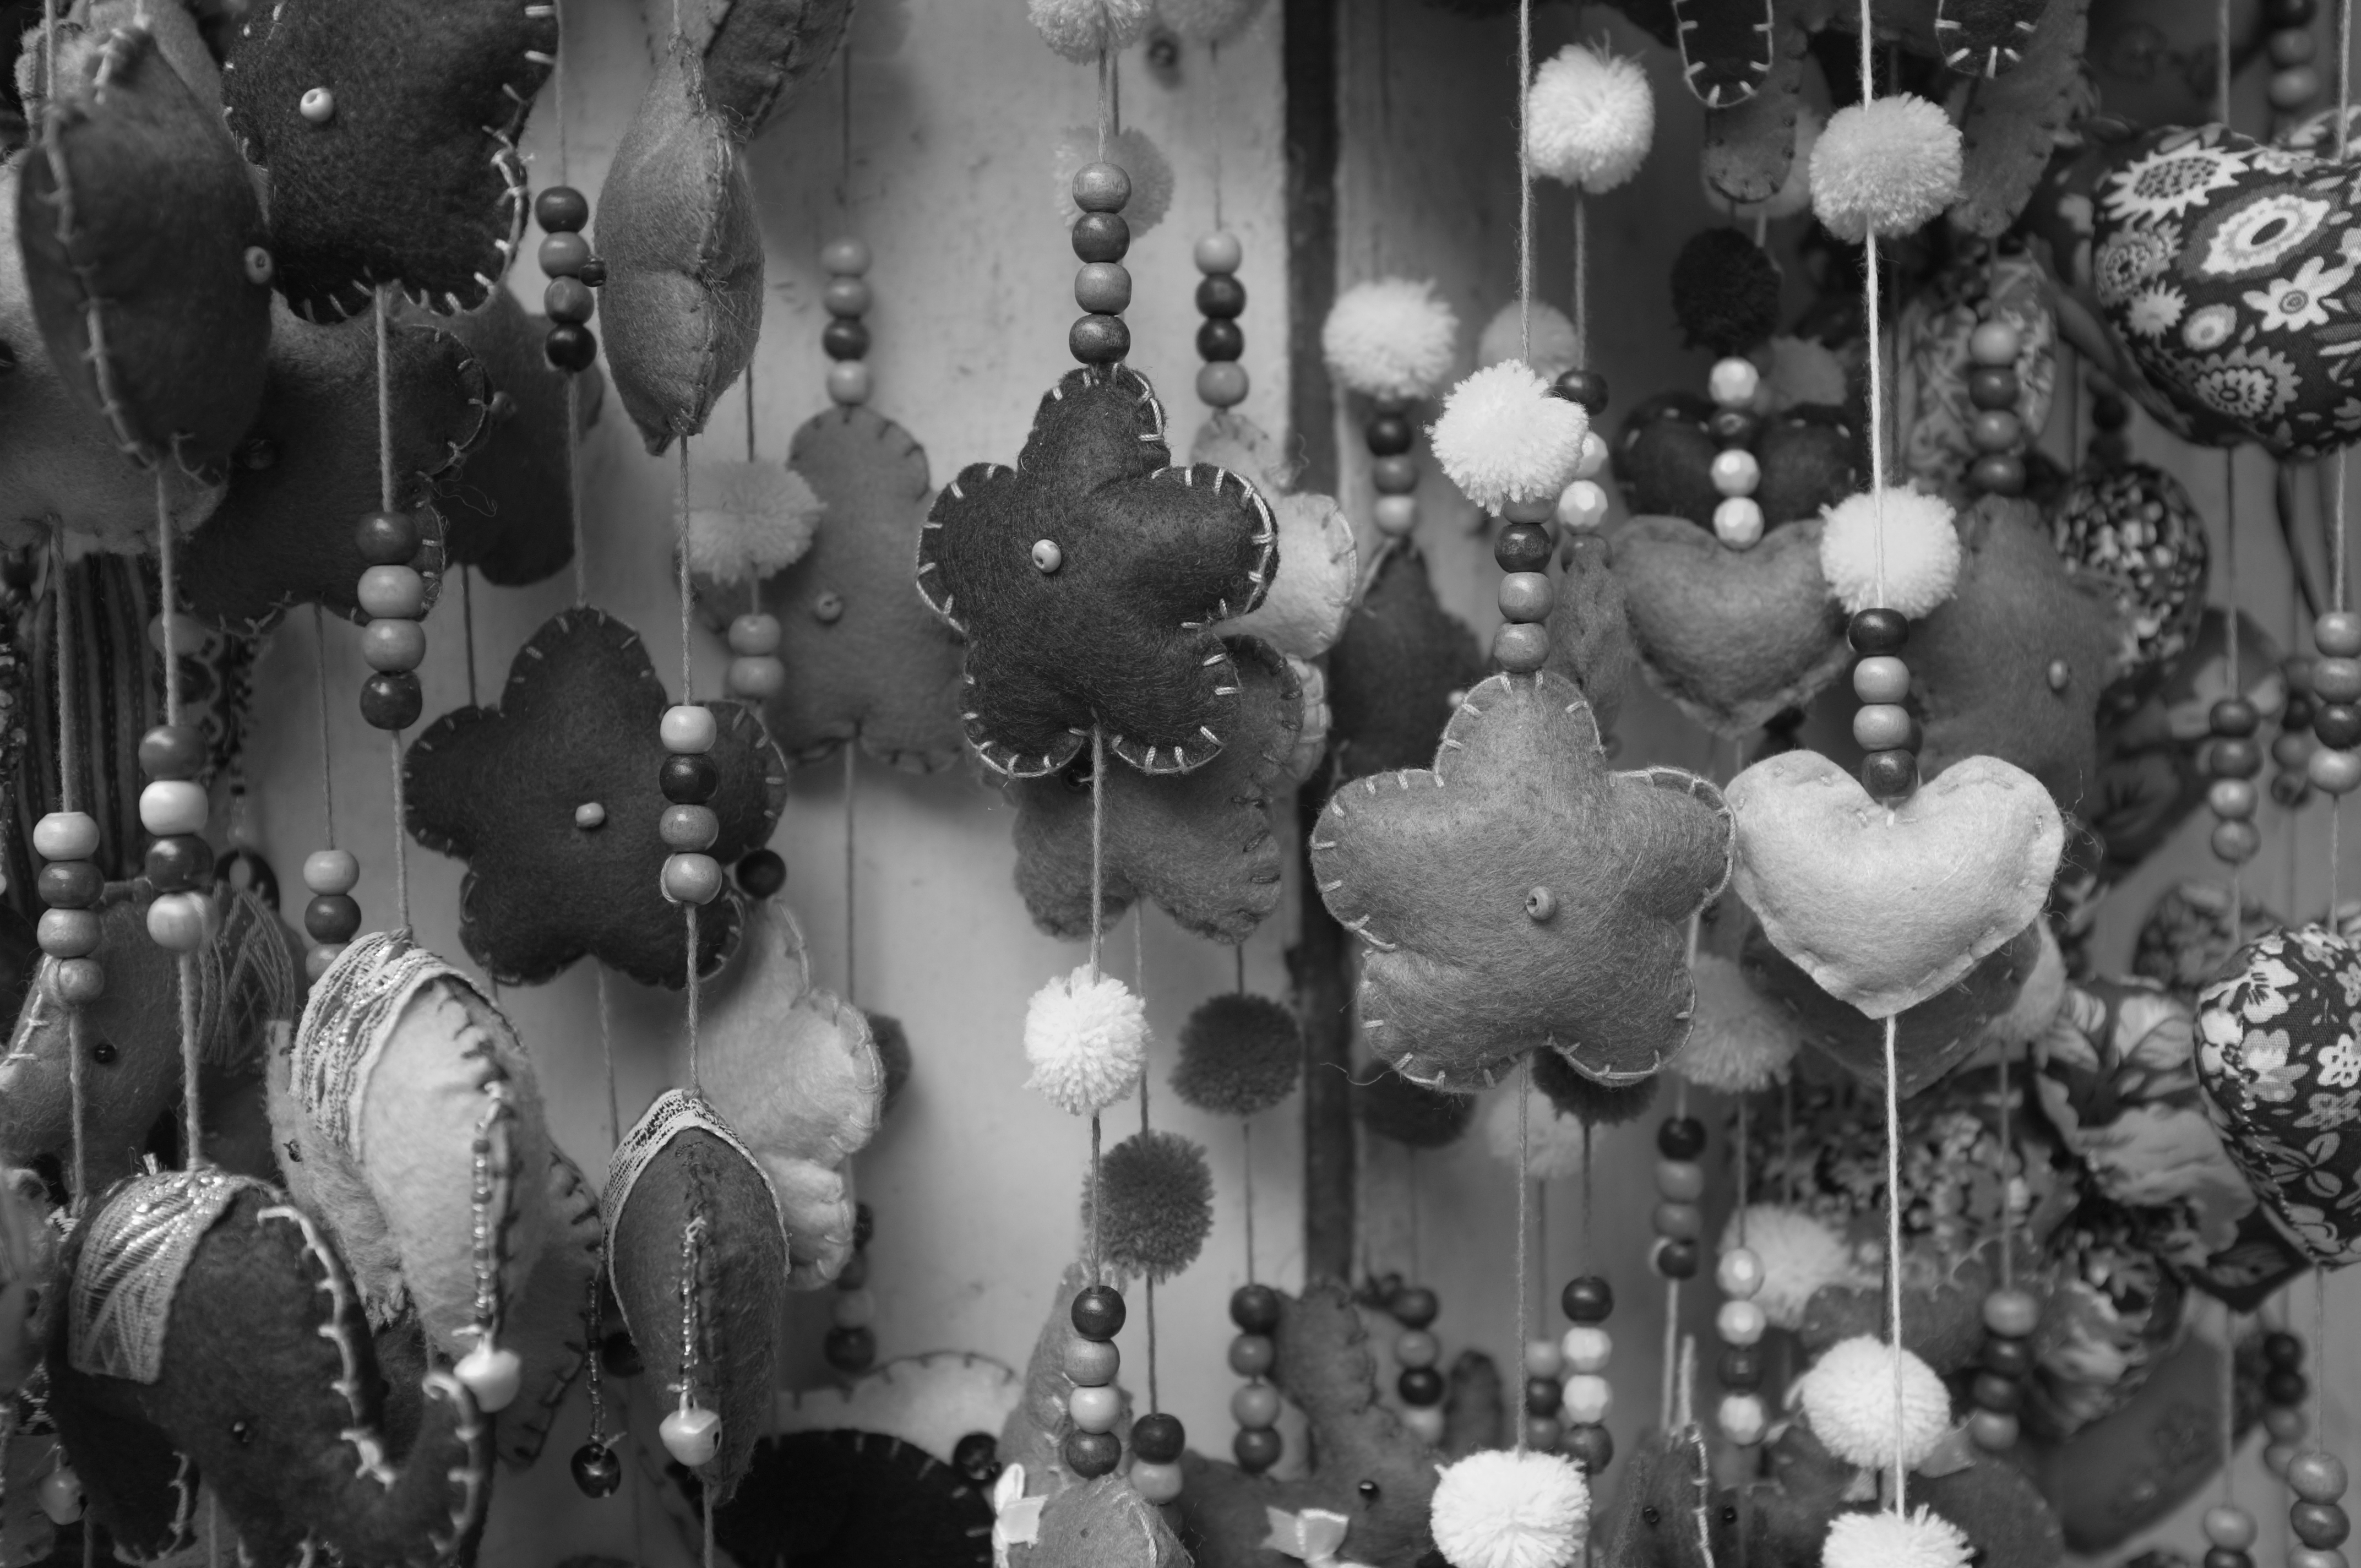
black and white, people, white, photography, crowd, black, monochrome, photograph, image, vietnam, monochrome photography